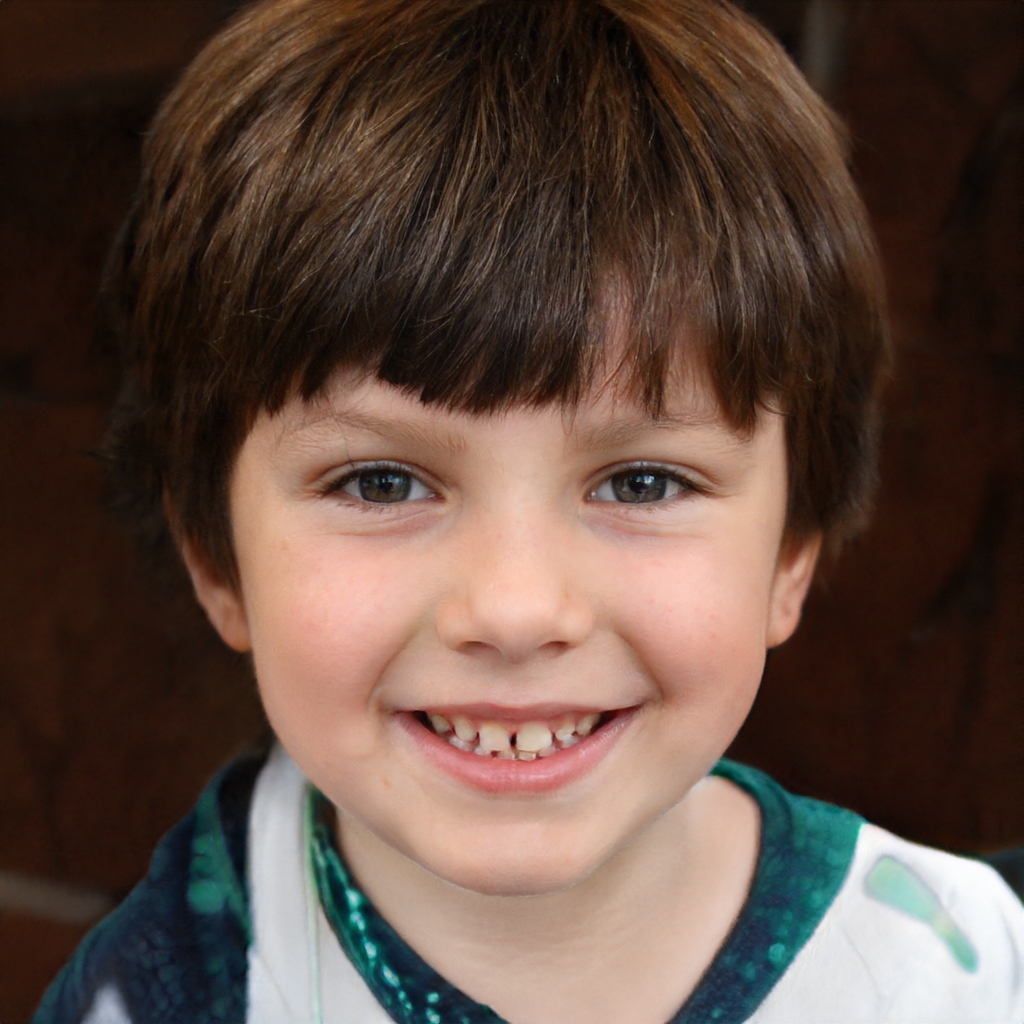
Gender: Male